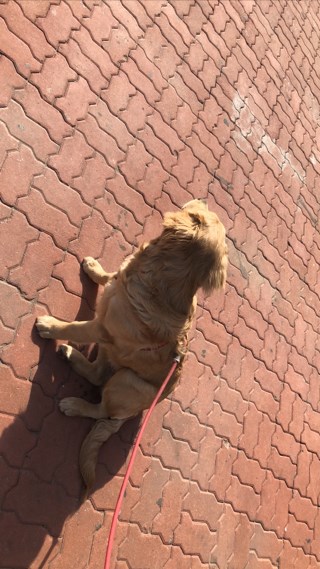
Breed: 5355-n000126-golden_retriever